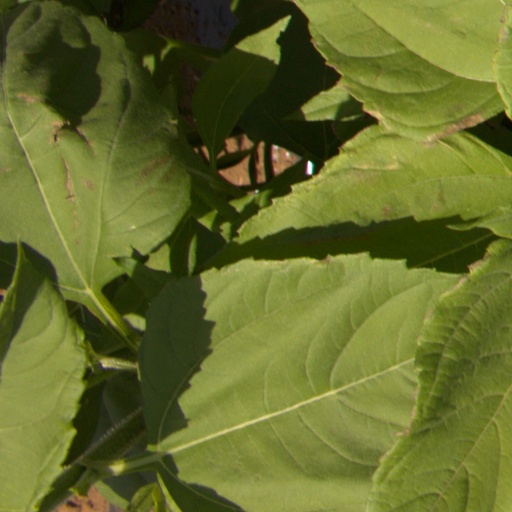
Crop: Jerusalem artichoke